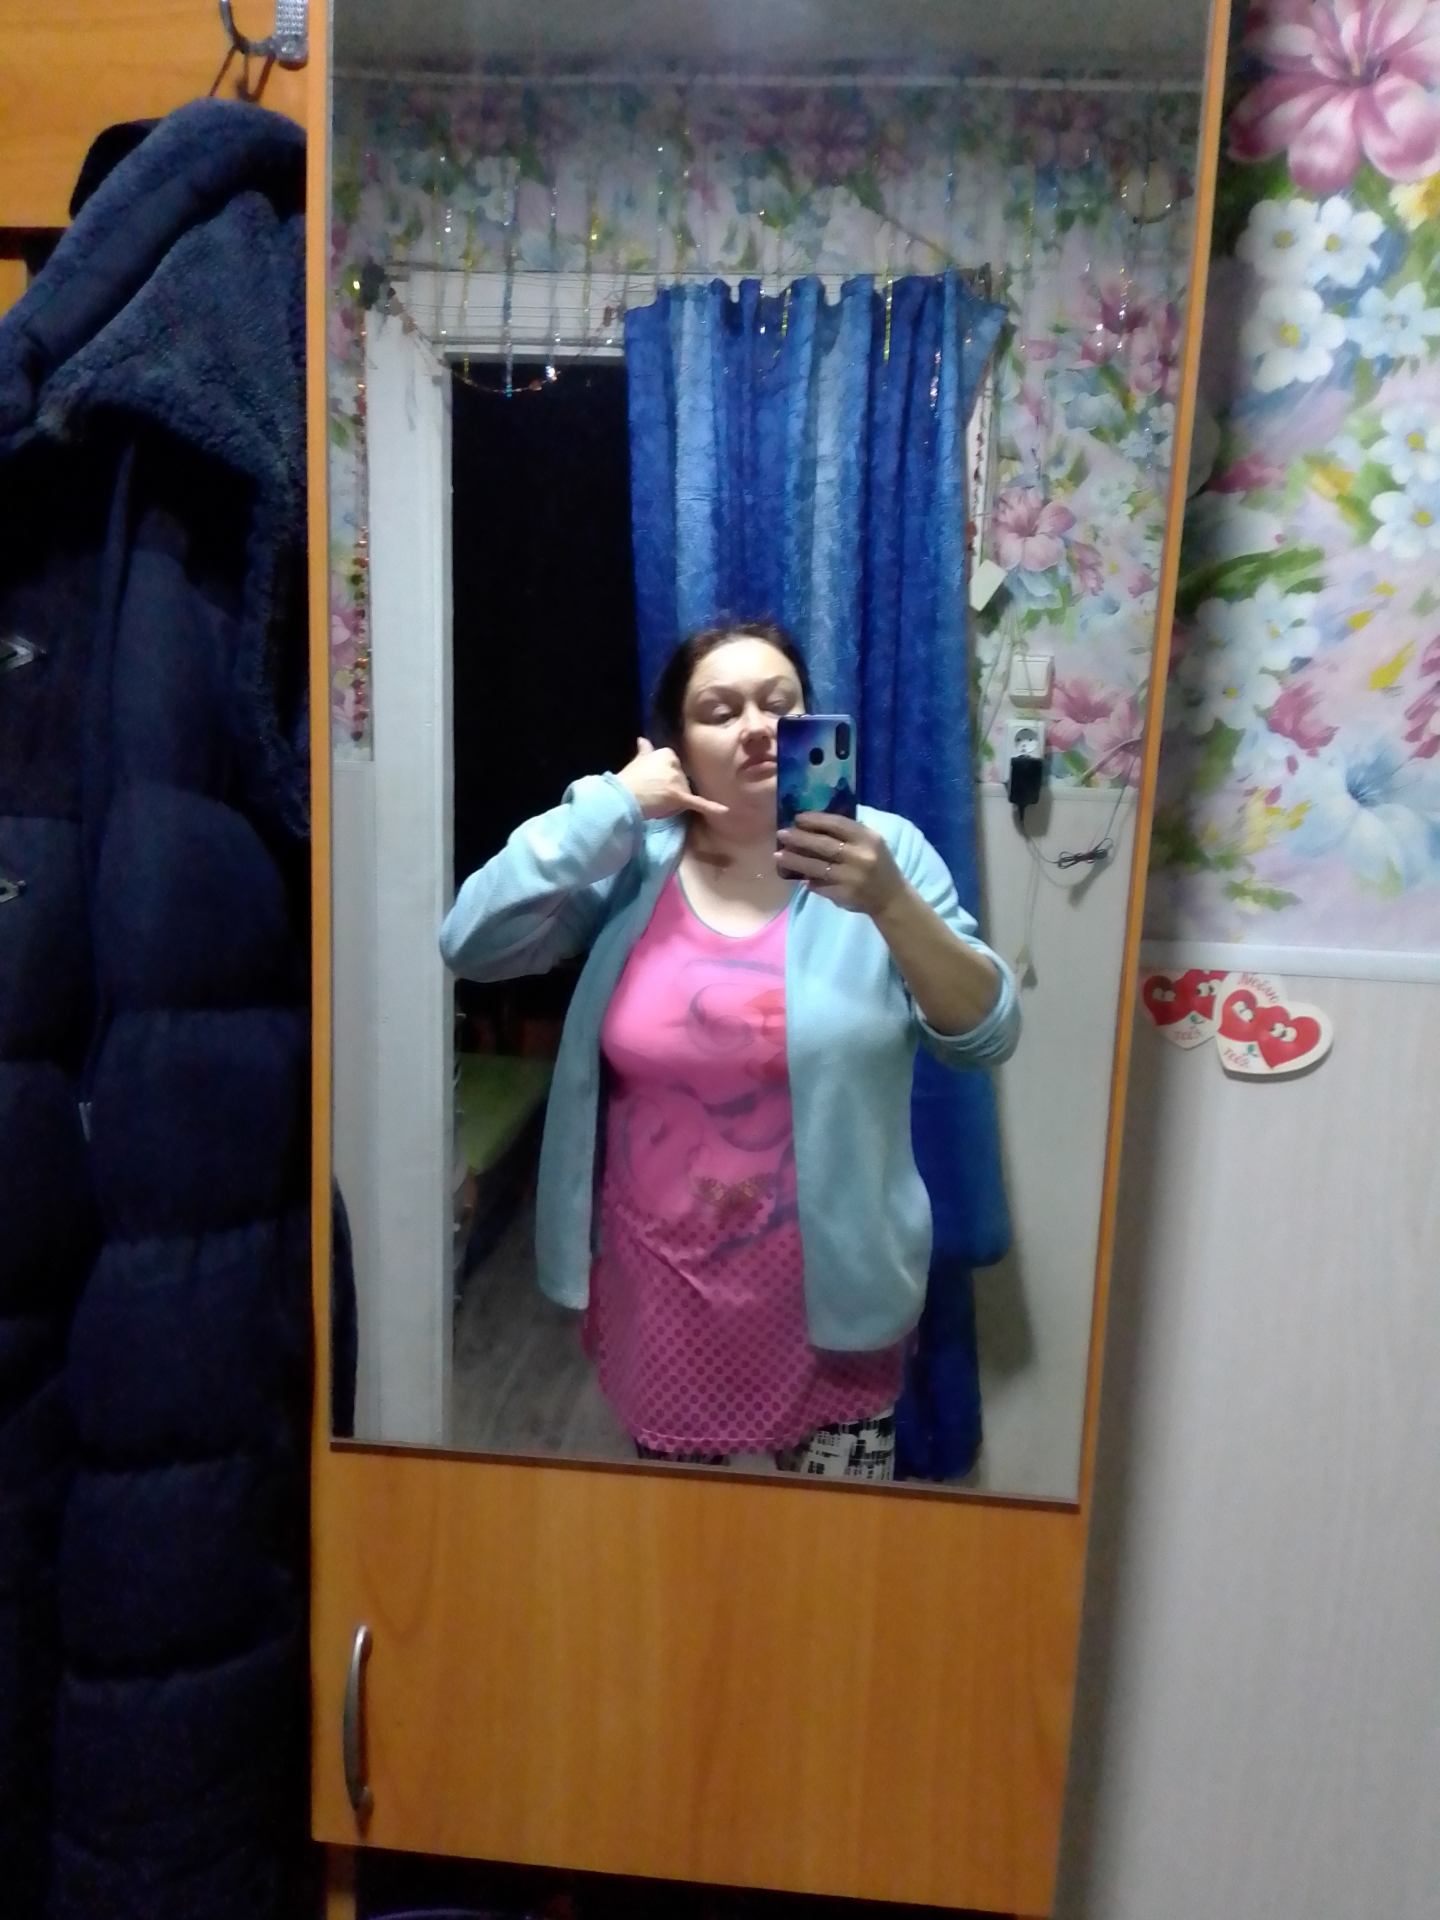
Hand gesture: call